Heilbronn

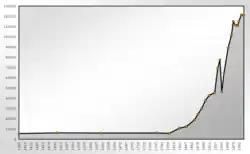
Population statistics of Heilbronn

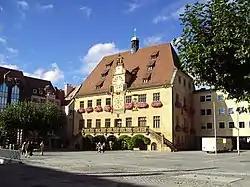
City Hall

In connection with the district reform in the 1970s, municipal laws of Baden-Württemberg were amended to introduce borough councils for certain boroughs. Residents of such boroughs elect their borough council at each municipal election and the borough council must be consulted on all matters of significance to the respective borough. The Borough President also presides over the Borough Council. In Heilbronn the boroughs of Biberach, Böckingen, Frankenbach, Horkheim, Kirchhausen, Klingenberg, Neckargartach, and Sontheim have borough councils.